Pole star

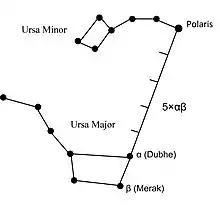
A method to find the Pole star Polaris at 5x the distance of the two front stars of the Big Dipper

In classical antiquity, Beta Ursae Minoris (Kochab) was closer to the celestial north pole than Alpha Ursae Minoris. While there was no naked-eye star close to the pole, the midpoint between Alpha and Beta Ursae Minoris was reasonably close to the pole, and it appears that the entire constellation of Ursa Minor, in antiquity known as "Cynosura" (Greek Κυνόσουρα "dog's tail"), was used as indicating the northern direction for the purposes of navigation by the Phoenicians. The ancient name of Ursa Minor, anglicized as "cynosure", has since itself become a term for "guiding principle" after the constellation's use in navigation.